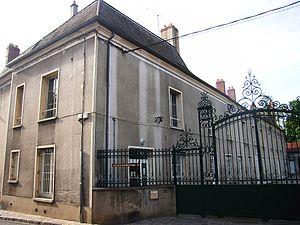
Arpajon est une commune française située à trente et un kilomètres au sud-ouest de Paris dans le département de l’Essonne en région Île-de-France. C’est le chef-lieu du canton d'Arpajon et du secteur pastoral des Trois-Vallées-Arpajon.